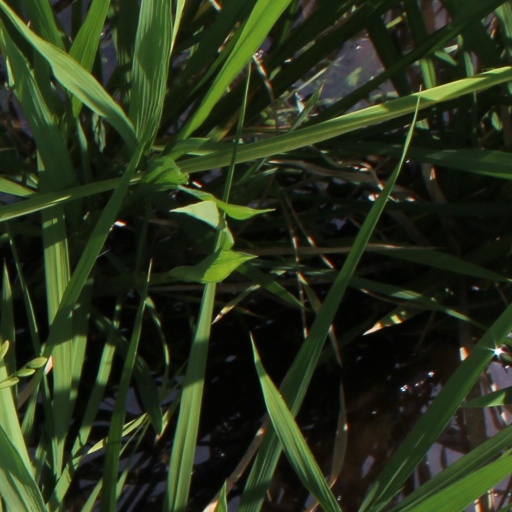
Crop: rice